Old Corner Bookstore

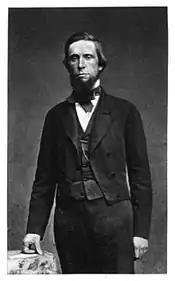
Henry Oscar Houghton, 19th century

From 1832 to 1865, it was home to Ticknor and Fields, a publishing company founded by William Ticknor, later renamed when he partnered with James T. Fields. For part of the 19th century, the firm was one of the most important publishing companies in the United States, and the Old Corner Bookstore became a meeting-place for such authors as Henry Wadsworth Longfellow, Ralph Waldo Emerson, Nathaniel Hawthorne, Charles Dickens, and Oliver Wendell Holmes Sr. Ticknor and Fields rented out the whole building, using only the corner for a retail space. Other sections of the building, particularly upstairs rooms and storefronts facing School Street, were in turn sublet to other businesses. After the death of Ticknor, Fields wanted to focus on publishing rather than the retail store. On November 12, 1864, he sold the Old Corner Bookstore to E. P. Dutton; Ticknor and Fields moved to Tremont Street. A succession of other publishing houses and booksellers followed Ticknor and Fields in the building.